Romani people

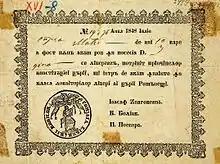
Slave liberation certificate issued during the Wallachian Revolution of 1848

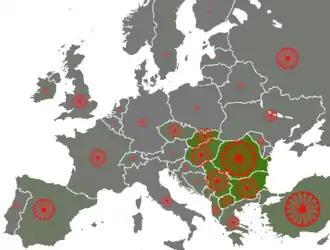
Distribution of the Roma in Europe (2007 Council of Europe "average estimates", totalling 9.8 million)

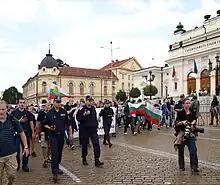
Antiziganist protests in Sofia, Bulgaria, 2011

Most religious Roma are Christian, but many are Muslims.